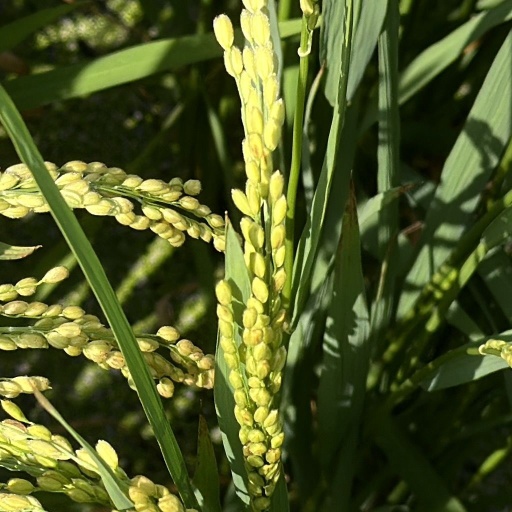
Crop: rice